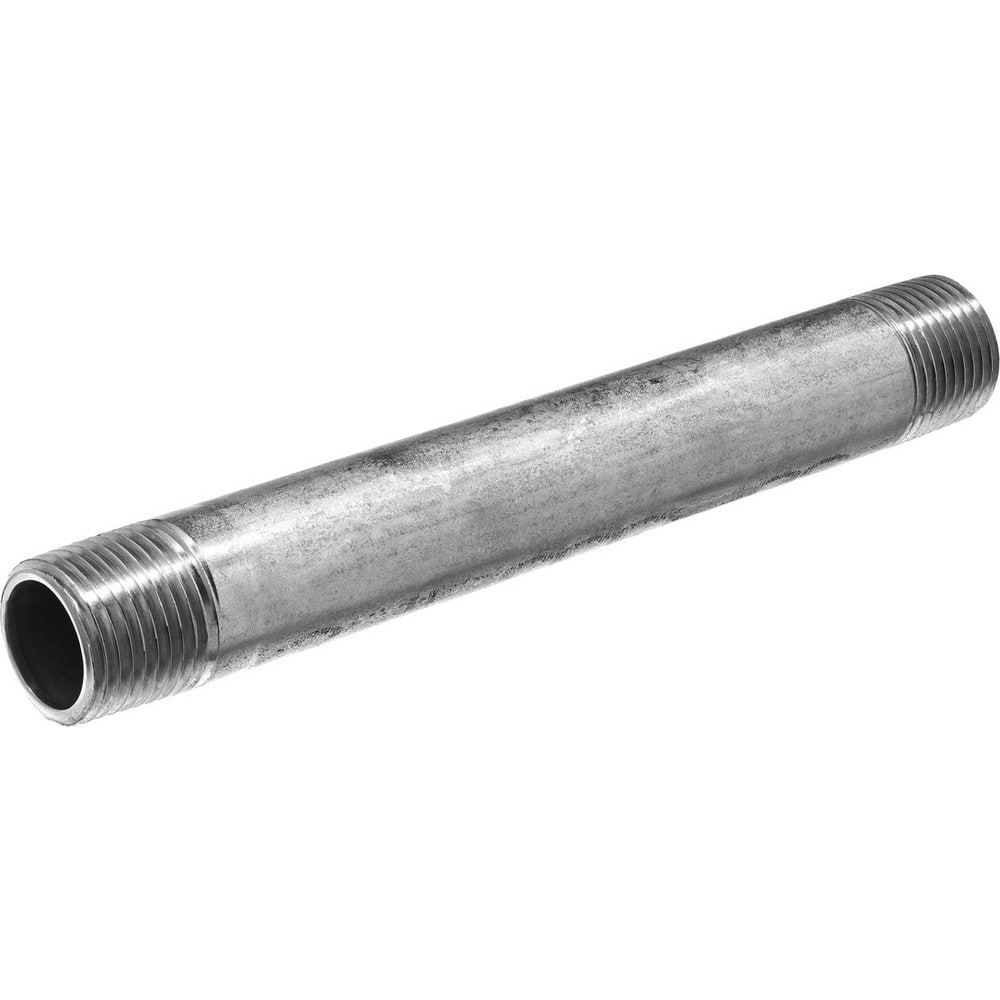
Aluminum Pipe Nipples & Pipe; Style: Threaded on Both Ends; Pipe Size: 2.0000 in; Length (Inch): 8.00; Material Grade: 6063-T6; Schedule: 40; Thread Standard: NPT; Construction: Seamless; Maximum Working Pressure: 150.000; Lead Free: Yes; Standards: UL6A;
Item #: 06236012 Brand: USA Sealing Model #: ZUSA-PF-14892
Brand: USA Sealing
Category: Hardware > Plumbing > Plumbing Fittings & Supports > Pipe Caps & Plugs